Hell's Half Acre (2006 film)

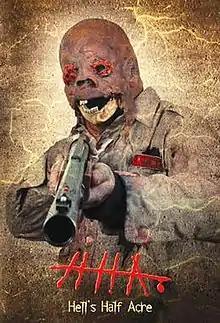
Promotional poster

Hell's Half Acre is a low budget direct-to-video horror film directed by Sean Tiedeman and Scott Krycia. The film was shot over the course of five years in Allentown, Pennsylvania. Tiedeman and Krycia shot "Hell's Half Acre" on MiniDV for a modest budget. The duo planned everything from elaborate massacre sequences to the burning of an actual full-size house.